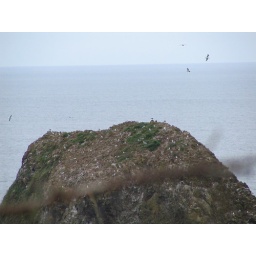
Every rock off the coast is covered in birds of one or more species.